Thomas Dudley

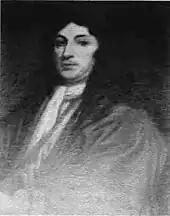
This image, frequently claimed to be of Thomas Dudley, is probably a reversed photographic image of a painting of his son Joseph.

In 1635, and for the four following years, Dudley was elected either as deputy governor or as a member of the council of assistants. The governor in 1636 was Henry Vane, and the colony was split over the actions of Anne Hutchinson. She had come to the colony in 1634 and began preaching a "covenant of grace" following her mentor, John Cotton, while most of the colony's leadership, including Dudley, Winthrop, and most of the ministers, espoused a more Legalist view ("covenant of works"). This split divided the colony since Vane and Cotton supported her. At the end of this colonial strife, called the Antinomian Controversy, Hutchinson was banished from the colony, and a number of her followers left the colony as a consequence. She settled in Rhode Island, where Roger Williams, also "persona non-grata" in Massachusetts over theological differences, offered her shelter. Dudley's role in the affair is unclear, but historians supportive of Hutchinson's cause argue that he was a significant force in her banishment, and that he was unhappy that the colony did not adopt a more rigid stance or ban more of her followers.